Prince Josias of Saxe-Coburg-Saalfeld

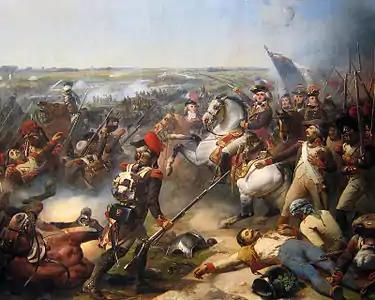
The Battle of Fleurus on 26 June 1794, where the Prince of Coburg was defeated by General Jourdan. Painting by Jean-Baptiste Mauzaisse, 1837.

In February 1793, Coburg was made "Reichsgeneralfeldmarschall", a rank confirmed to him by decree on 8 April, and commander-in-chief of the imperial army in the Austrian Netherlands (Belgium). The Holy Roman Empire was then taking part in the War of the First Coalition against Revolutionary France. On 1 March, Coburg attacked the French reserve corps under the command of General at Aldenhoven; charged by the imperial cavalry, the revolutionary troops were routed, losing 2,300 men, seven cannons and two flags. Two days later, the French abandoned the Siege of Maastricht. On 18 March, Coburg clashed with the French army of General Charles François Dumouriez at the Battle of Neerwinden. The forces were balanced at around 40,000 men on each side. In a defensive position, the prince divided his army into three groups: Archduke Charles on the right, Colloredo and the Duke of Württemberg in the center and finally Clerfayt on the left with the reserves. The French attacked in the morning, pushed back the left flank of the Imperials and took Neerwinden, but Clerfayt managed to restore the situation and recaptured the village after a fierce fight. Despite continuous assaults, Dumouriez failed to break through Coburg's lines. He ordered a retreat on the morning of 19 March, after losing 5,000 men and 30 cannons against 2,800 Austrian casualties.